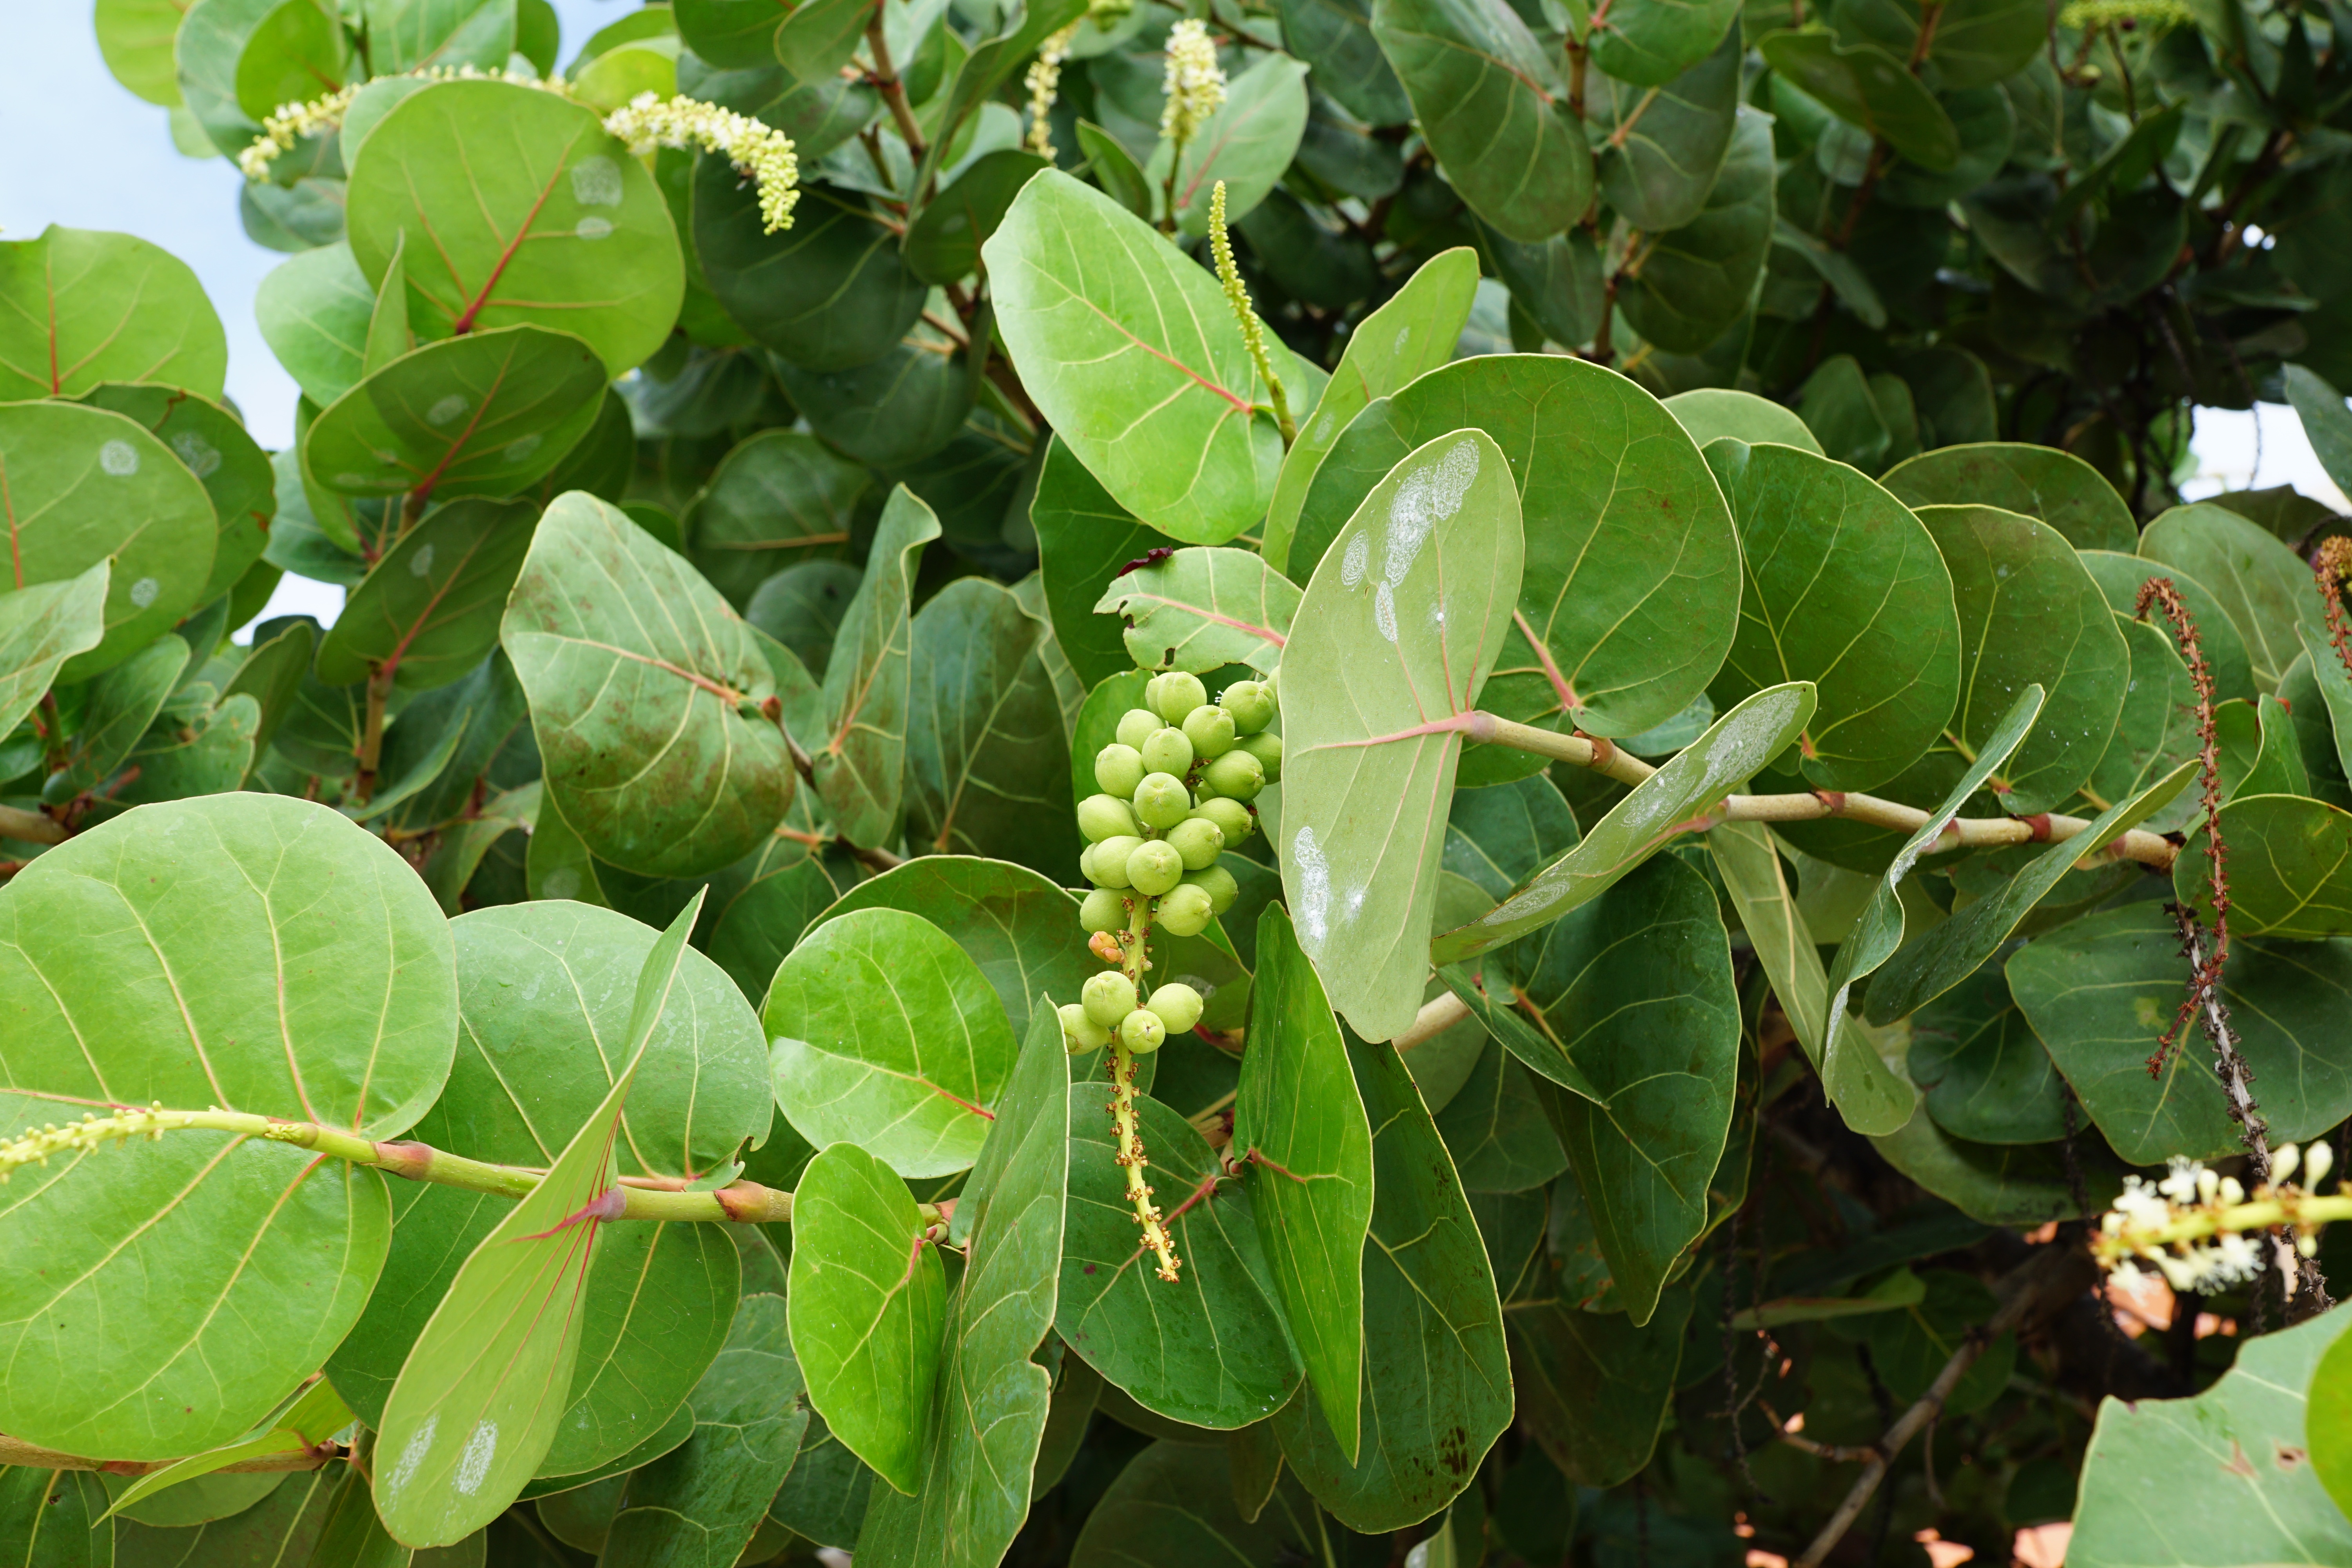
tree, plant, fruit, leaf, flower, food, green, produce, evergreen, botany, shrub, deciduous, caribbean, flowering plant, coccoloba uvifera, woody plant, land plant, hardy kiwi, seetraube